Ciprian Gălățanu

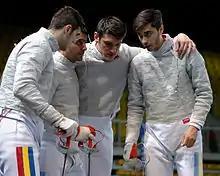
Gălățanu (right) huddles with team-mates at the 2014 European Championships

Gălățanu took up fencing at CSM Iași under the coaching of Iulian Bițucă. He joined the national team after the 2012 Summer Olympics, when three of its four members retired from sport. His first competition with the team was the Madrid World Cup, where Romania earned a bronze medal. In the 2013 European Championships in Zagreb he reached the quarter-finals, where he was defeated by his captain Tiberiu Dolniceanu. In the team event, Romania were overcome by Italy in the semi-finals, then by Ukraine in the small final, and finished 4th.